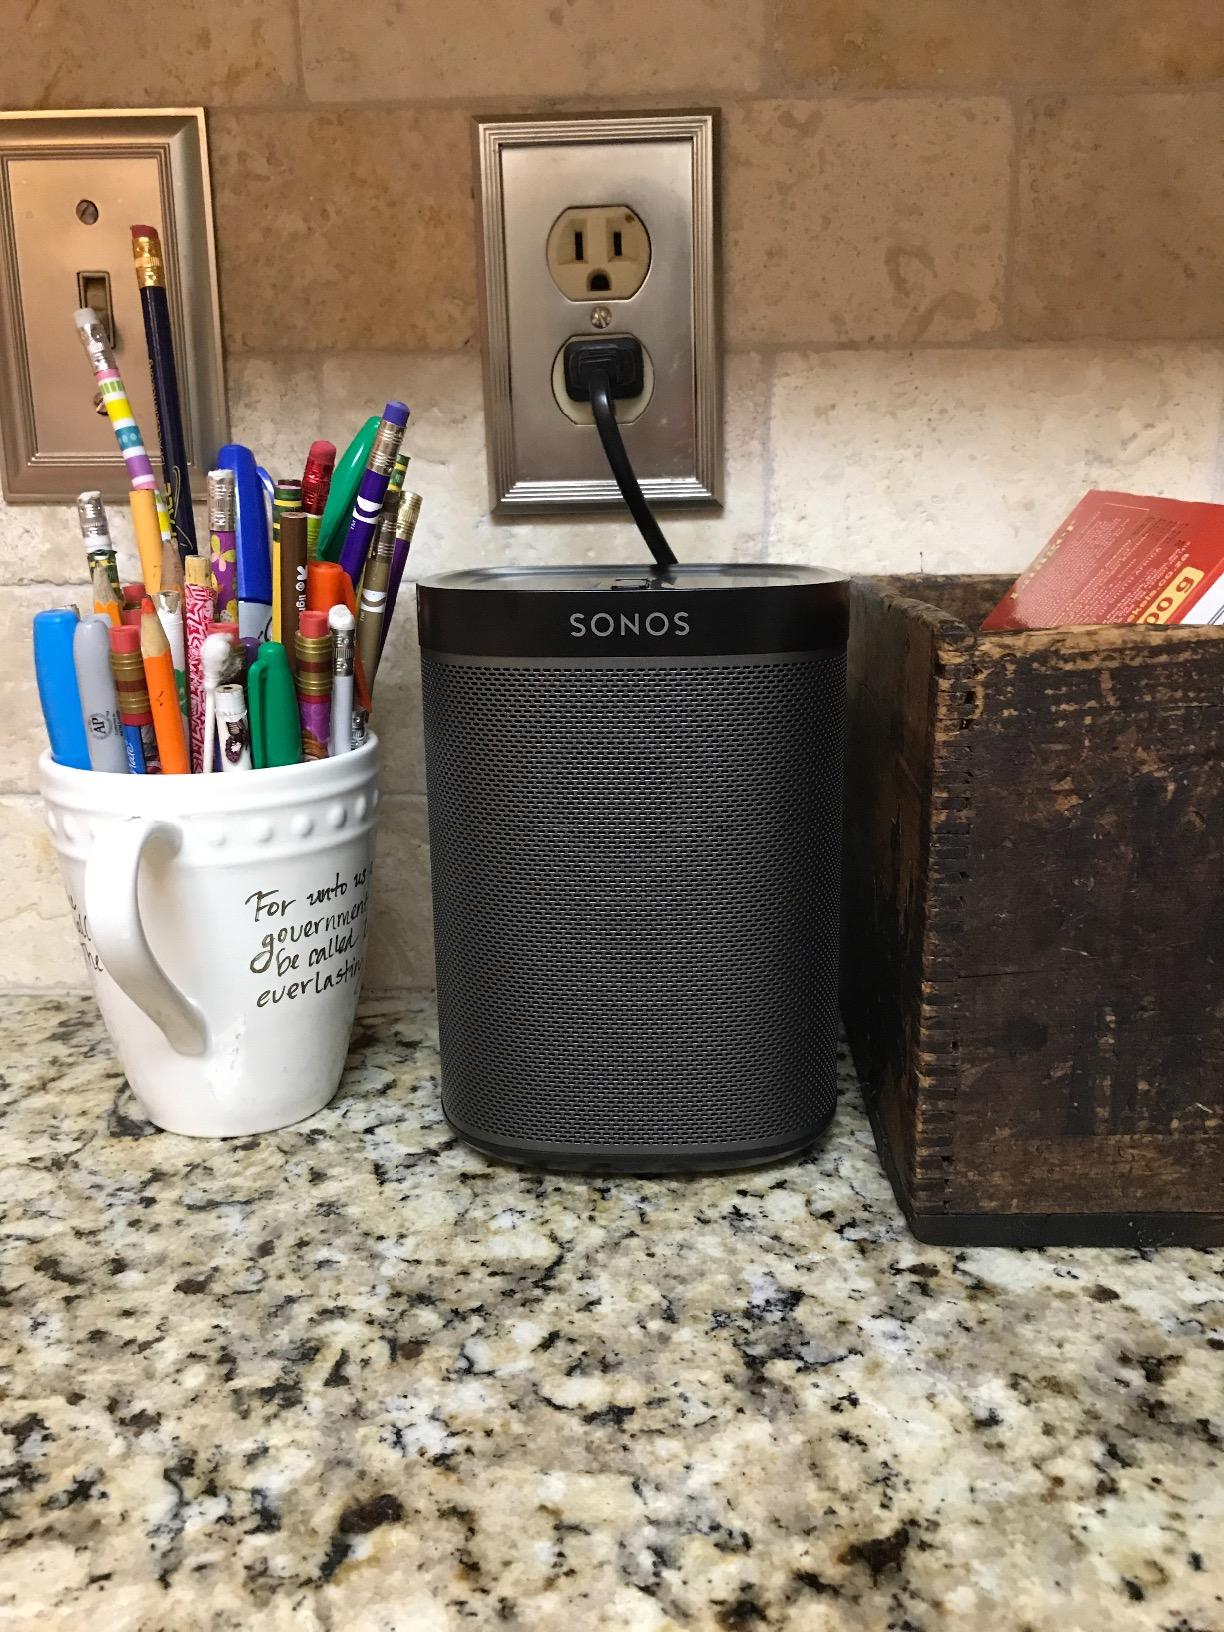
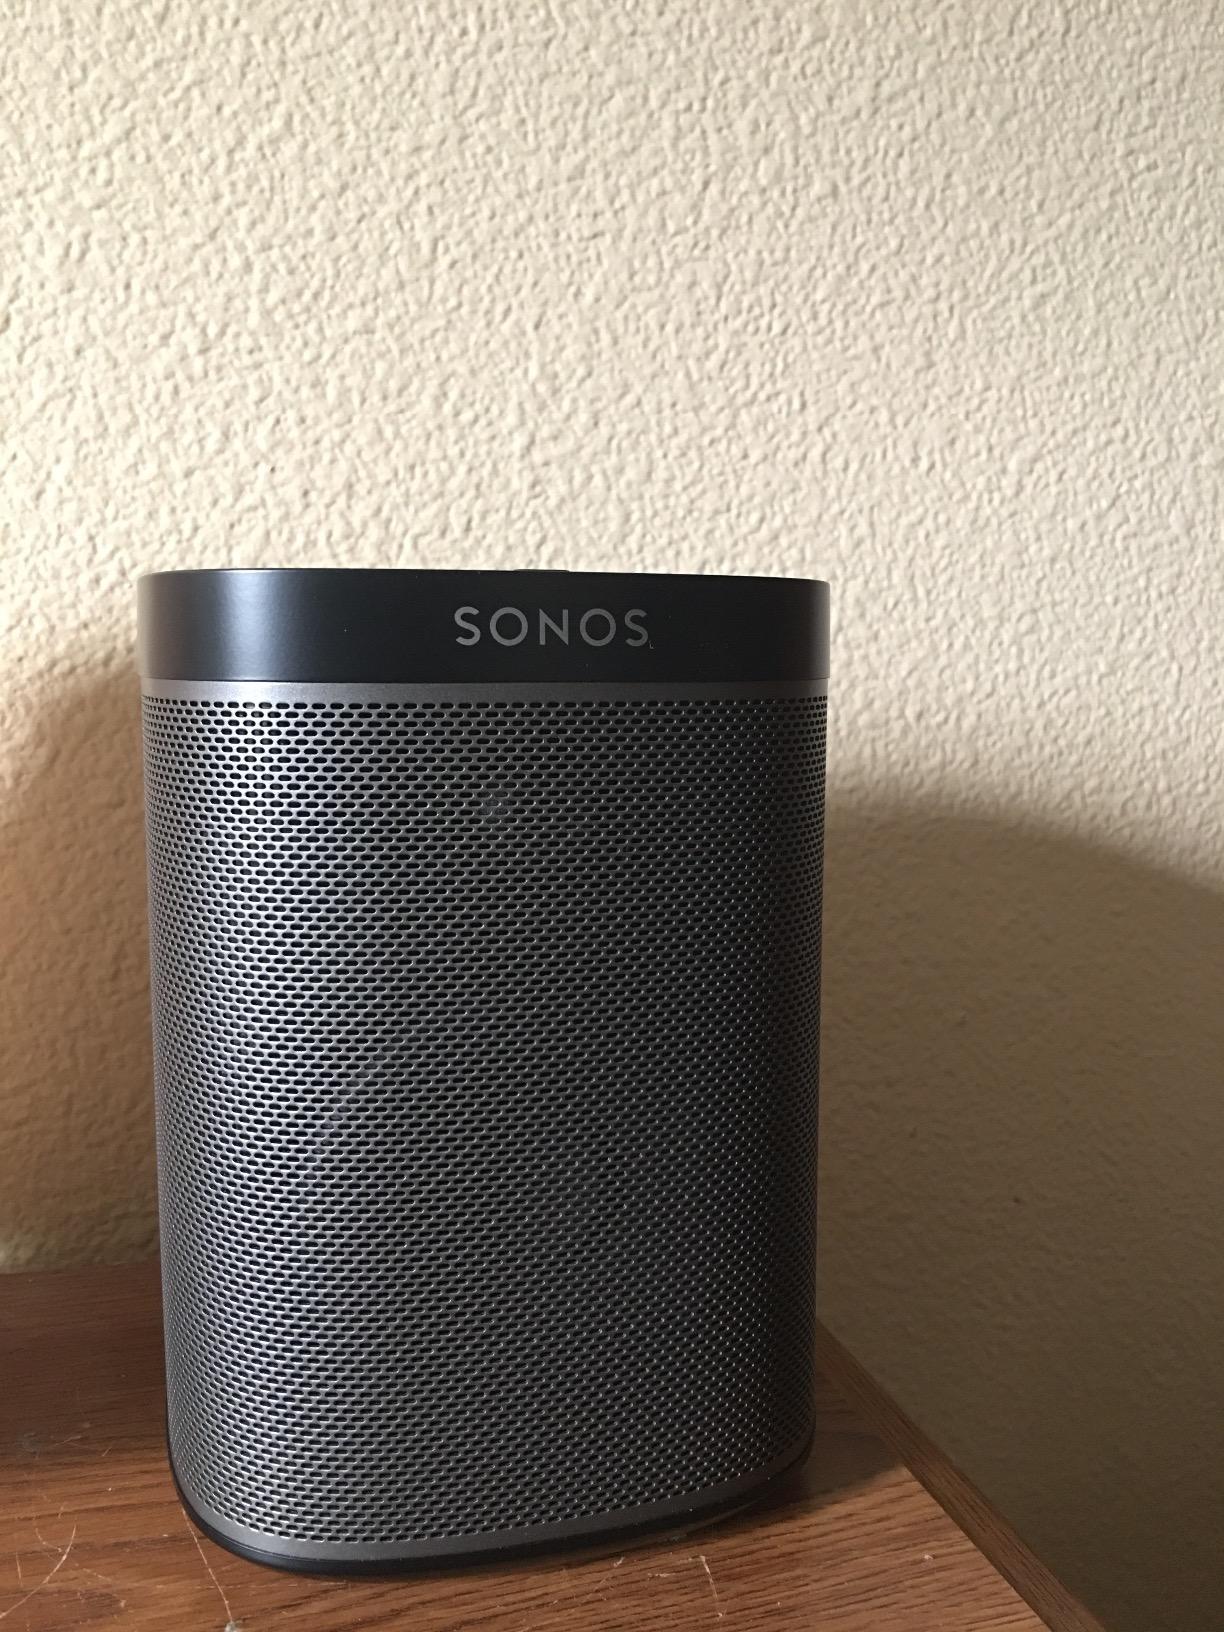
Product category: speaker
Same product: yes